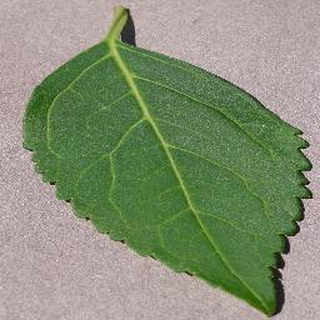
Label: healthy_cherry